Jonathan Cahn

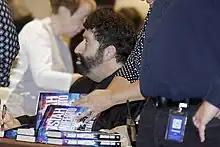
Cahn signing "The Josiah Manifesto" at Beth Israel Worship Center in Wayne, New Jersey

Cahn's 2011 debut novel", The Harbinger", compares the United States and the September 11 attacks to ancient Israel and the destruction of the Kingdom of Israel. Cahn has followed "The Harbinger" with eight other books: "The Mystery of the Shemitah", "The Book of Mysteries", "The Paradigm", "The Oracle", "The Harbinger II: The Return", "The Return of the Gods", "The Josiah Manifesto", and "The Dragon's Prophecy". "The Paradigm" debuted at #5 on "The New York Times" Best Seller list. In 2019, "The Oracle: Jubilean Mysteries Unveiled," was published, which became #1 on Publishers Weekly and Amazon, and made "The New York Times" Best Seller list in two categories.